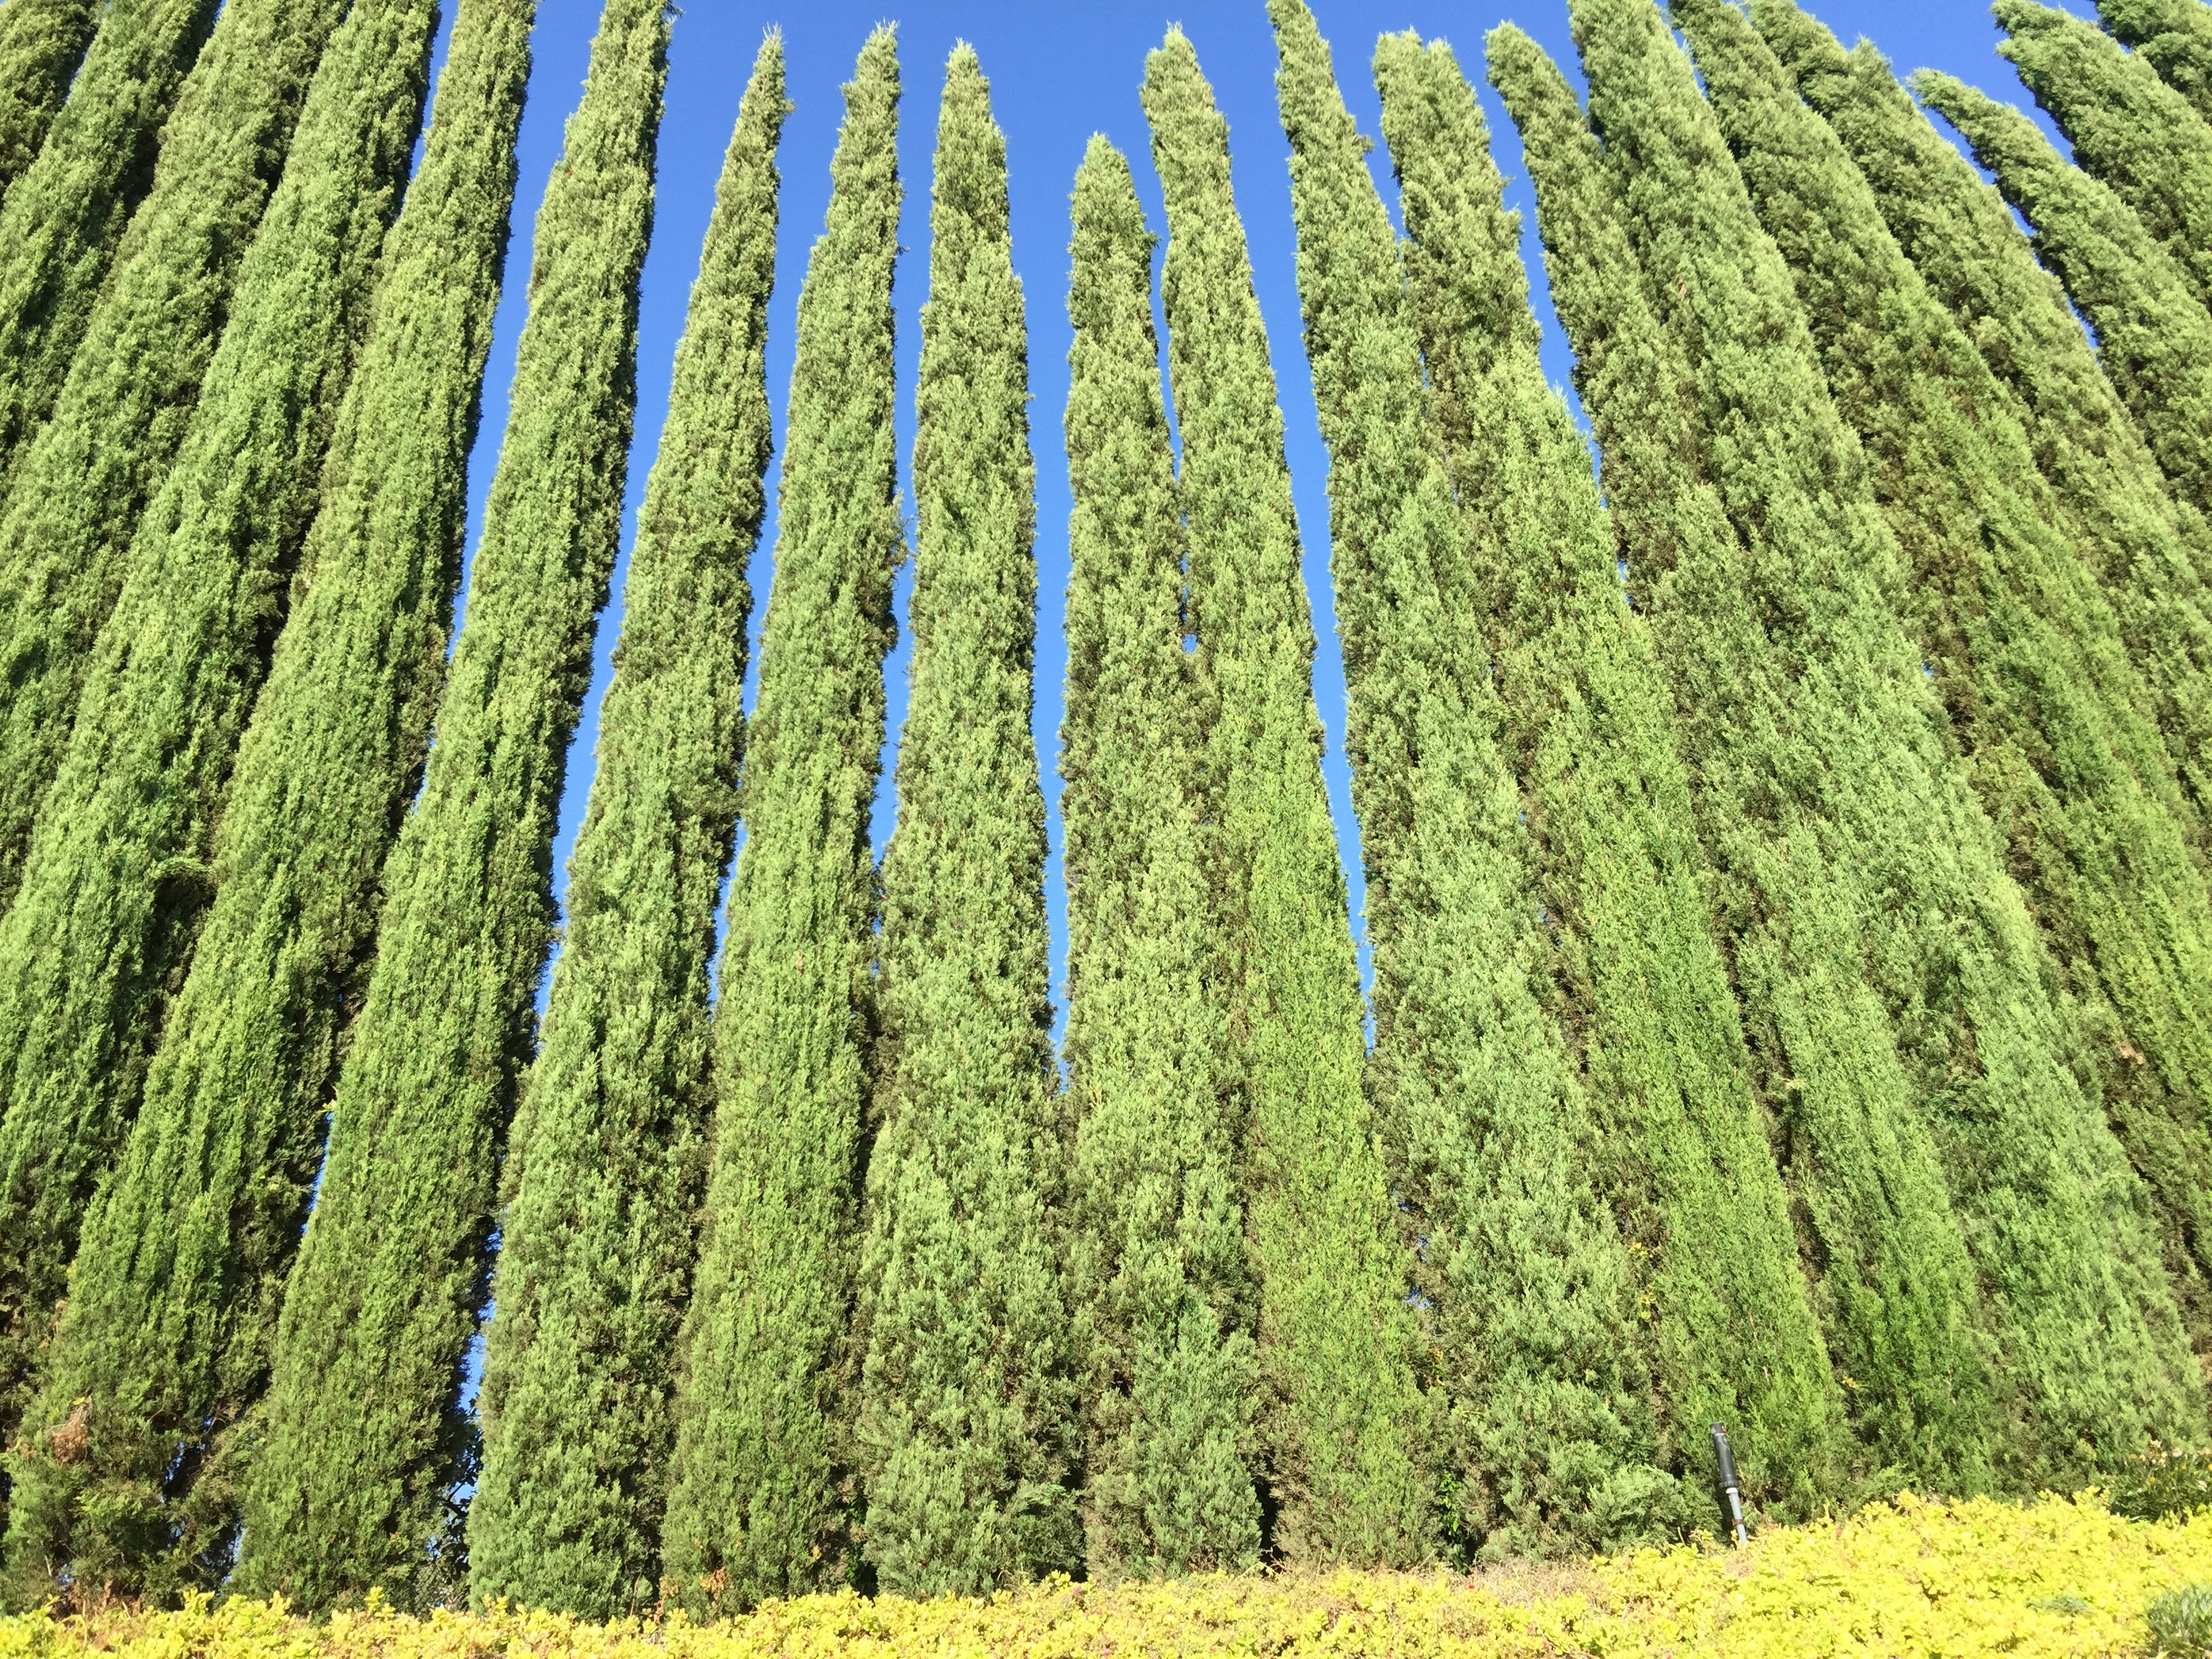
tree, nature, plant, field, flower, green, crop, evergreen, environmental, agriculture, spruce, shrub, plantation, ecosystem, cypress, hedge, biome, grass family, woody plant, temperate coniferous forest, land plant